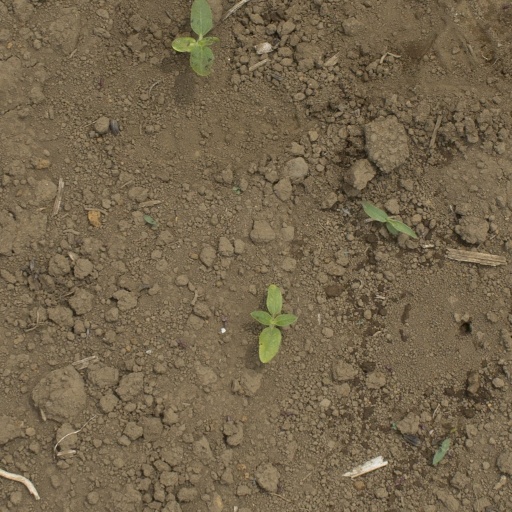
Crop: Jerusalem artichoke